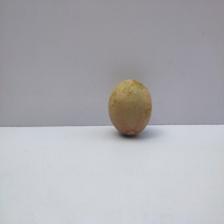
Size: Medium